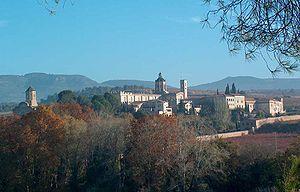
Le Monastère de Santes Creus est une abbaye cistercienne construite au XIIᵉ siècle située en bordure de la commune de Aiguamurcia, dans la Catalogne. Elle fut déclarée Monument National par Ordre Royal le 13 juillet 1921.
L'Alt Camp est une comarque de Catalogne dans la province de Tarragone en Espagne.
Cet article liste les abbayes cisterciennes actives ou ayant existé sur le territoire espagnol actuel. Il s'agit des abbayes de religieux appartenant à l'ordre cistercien.